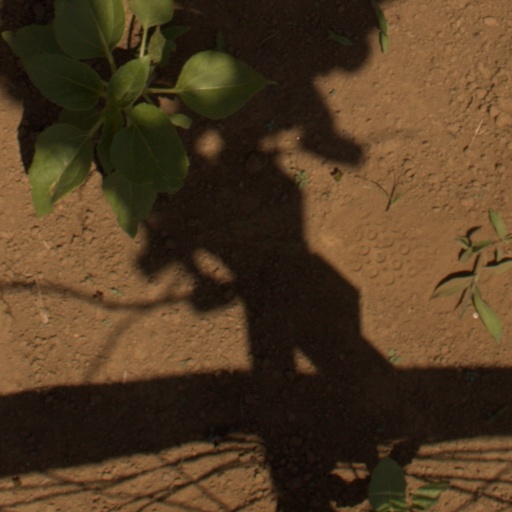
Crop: Jerusalem artichoke